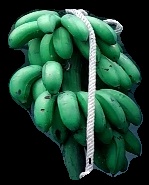
Variety: rasbale
Grade: grade2